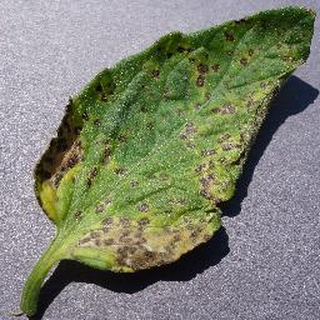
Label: tomato_septoria_leaf_spot